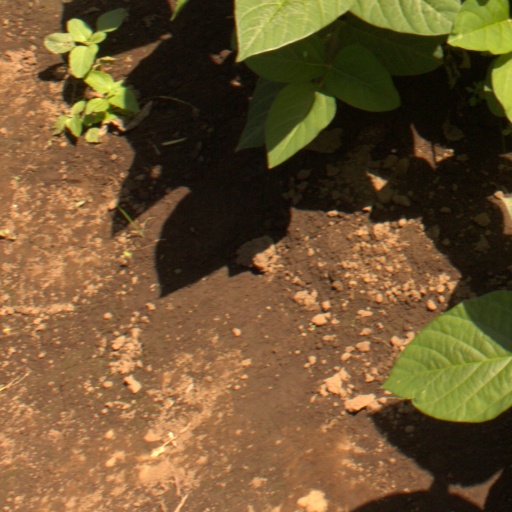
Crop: soybean